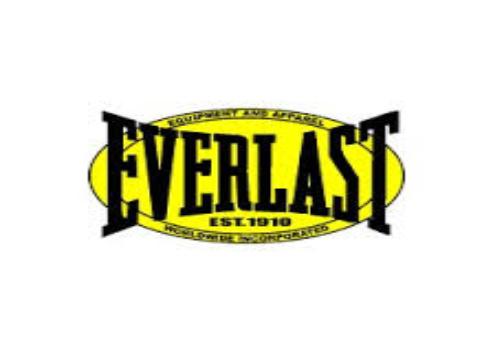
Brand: Everlast
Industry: Clothes